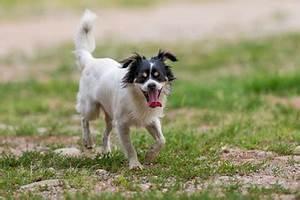
dog